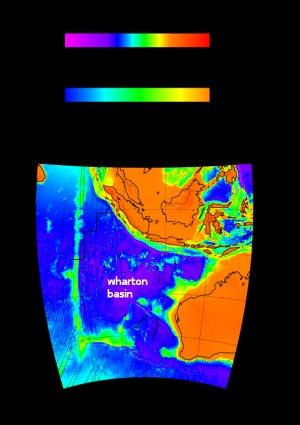
Le bassin de Wharton est une partie de l'Océan Indien située au large de Sumatra près des îles Cocos. Cette partie est nommée en honneur de William Wharton, un officier de la Royal Navy.